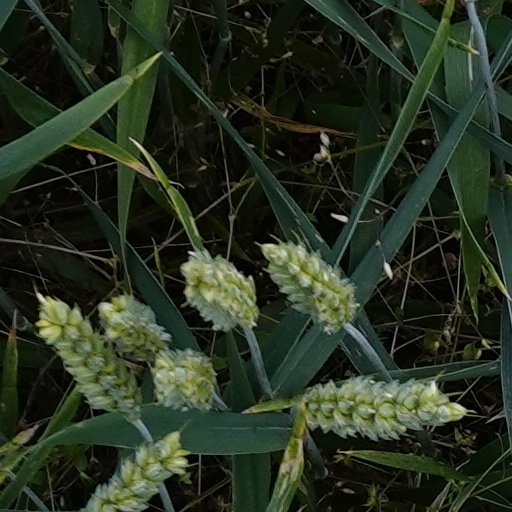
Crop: wheat